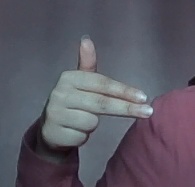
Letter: ghain